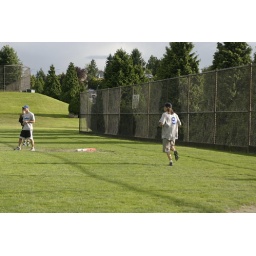
and he admires as the ball goes over the field